In Gay Madrid

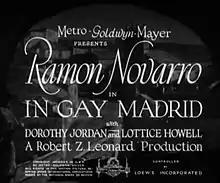

In Gay Madrid is a 1930 American pre-Code musical comedy film directed by Robert Z. Leonard and starring Ramón Novarro, Dorothy Jordan, and Lottice Howell. It was released by Metro-Goldwyn-Mayer on May 17, 1930.